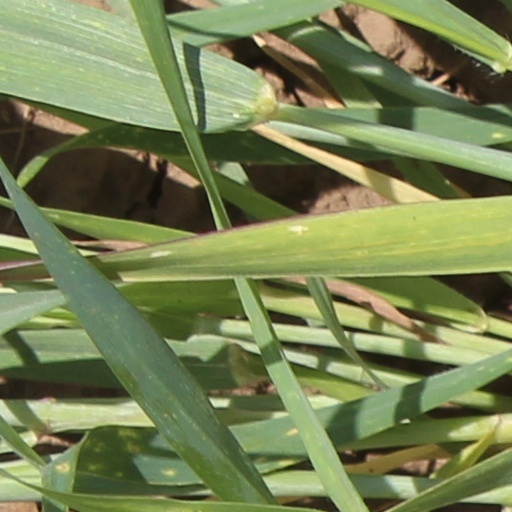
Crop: wheat